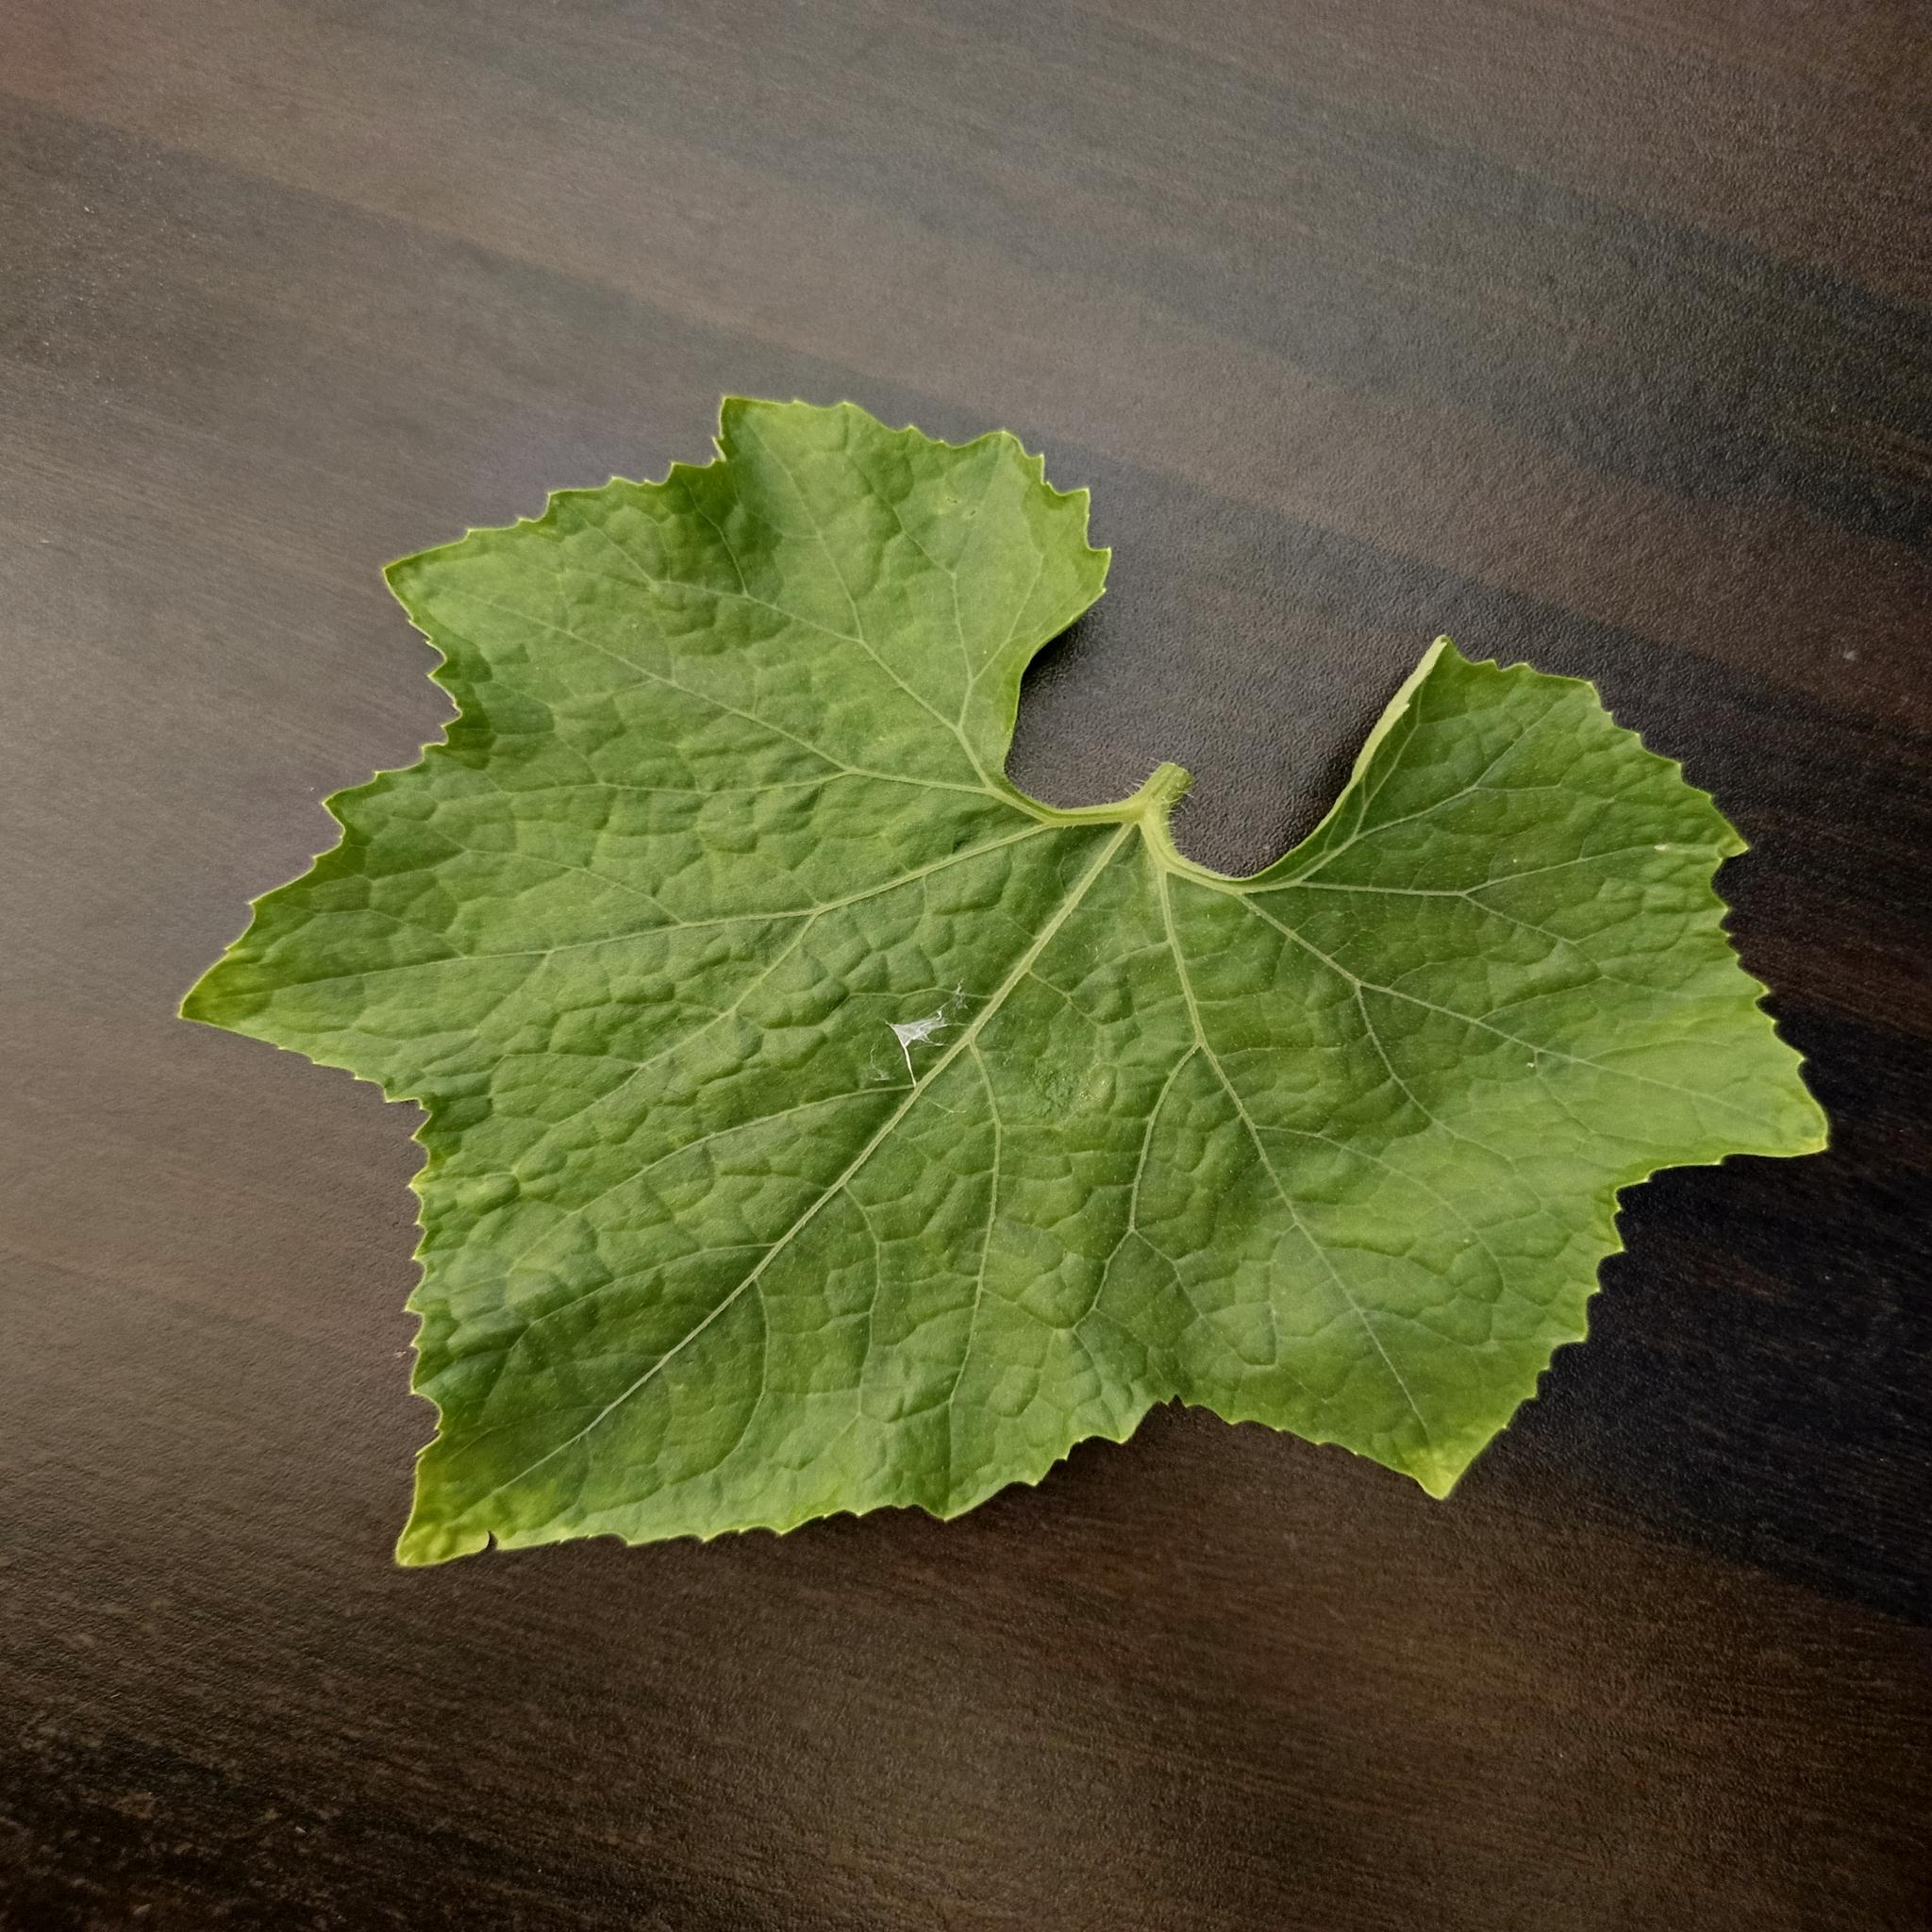
Label: Healthy